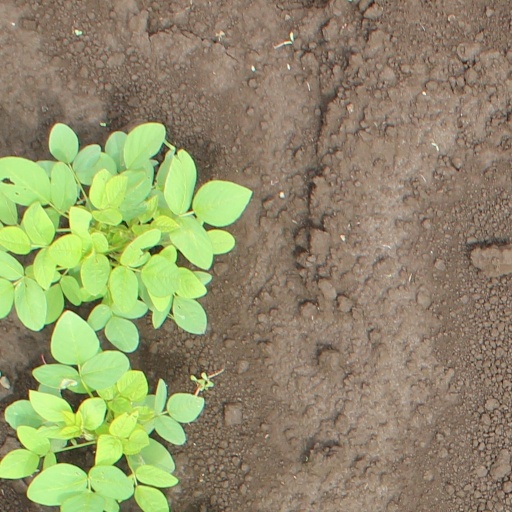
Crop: soybean